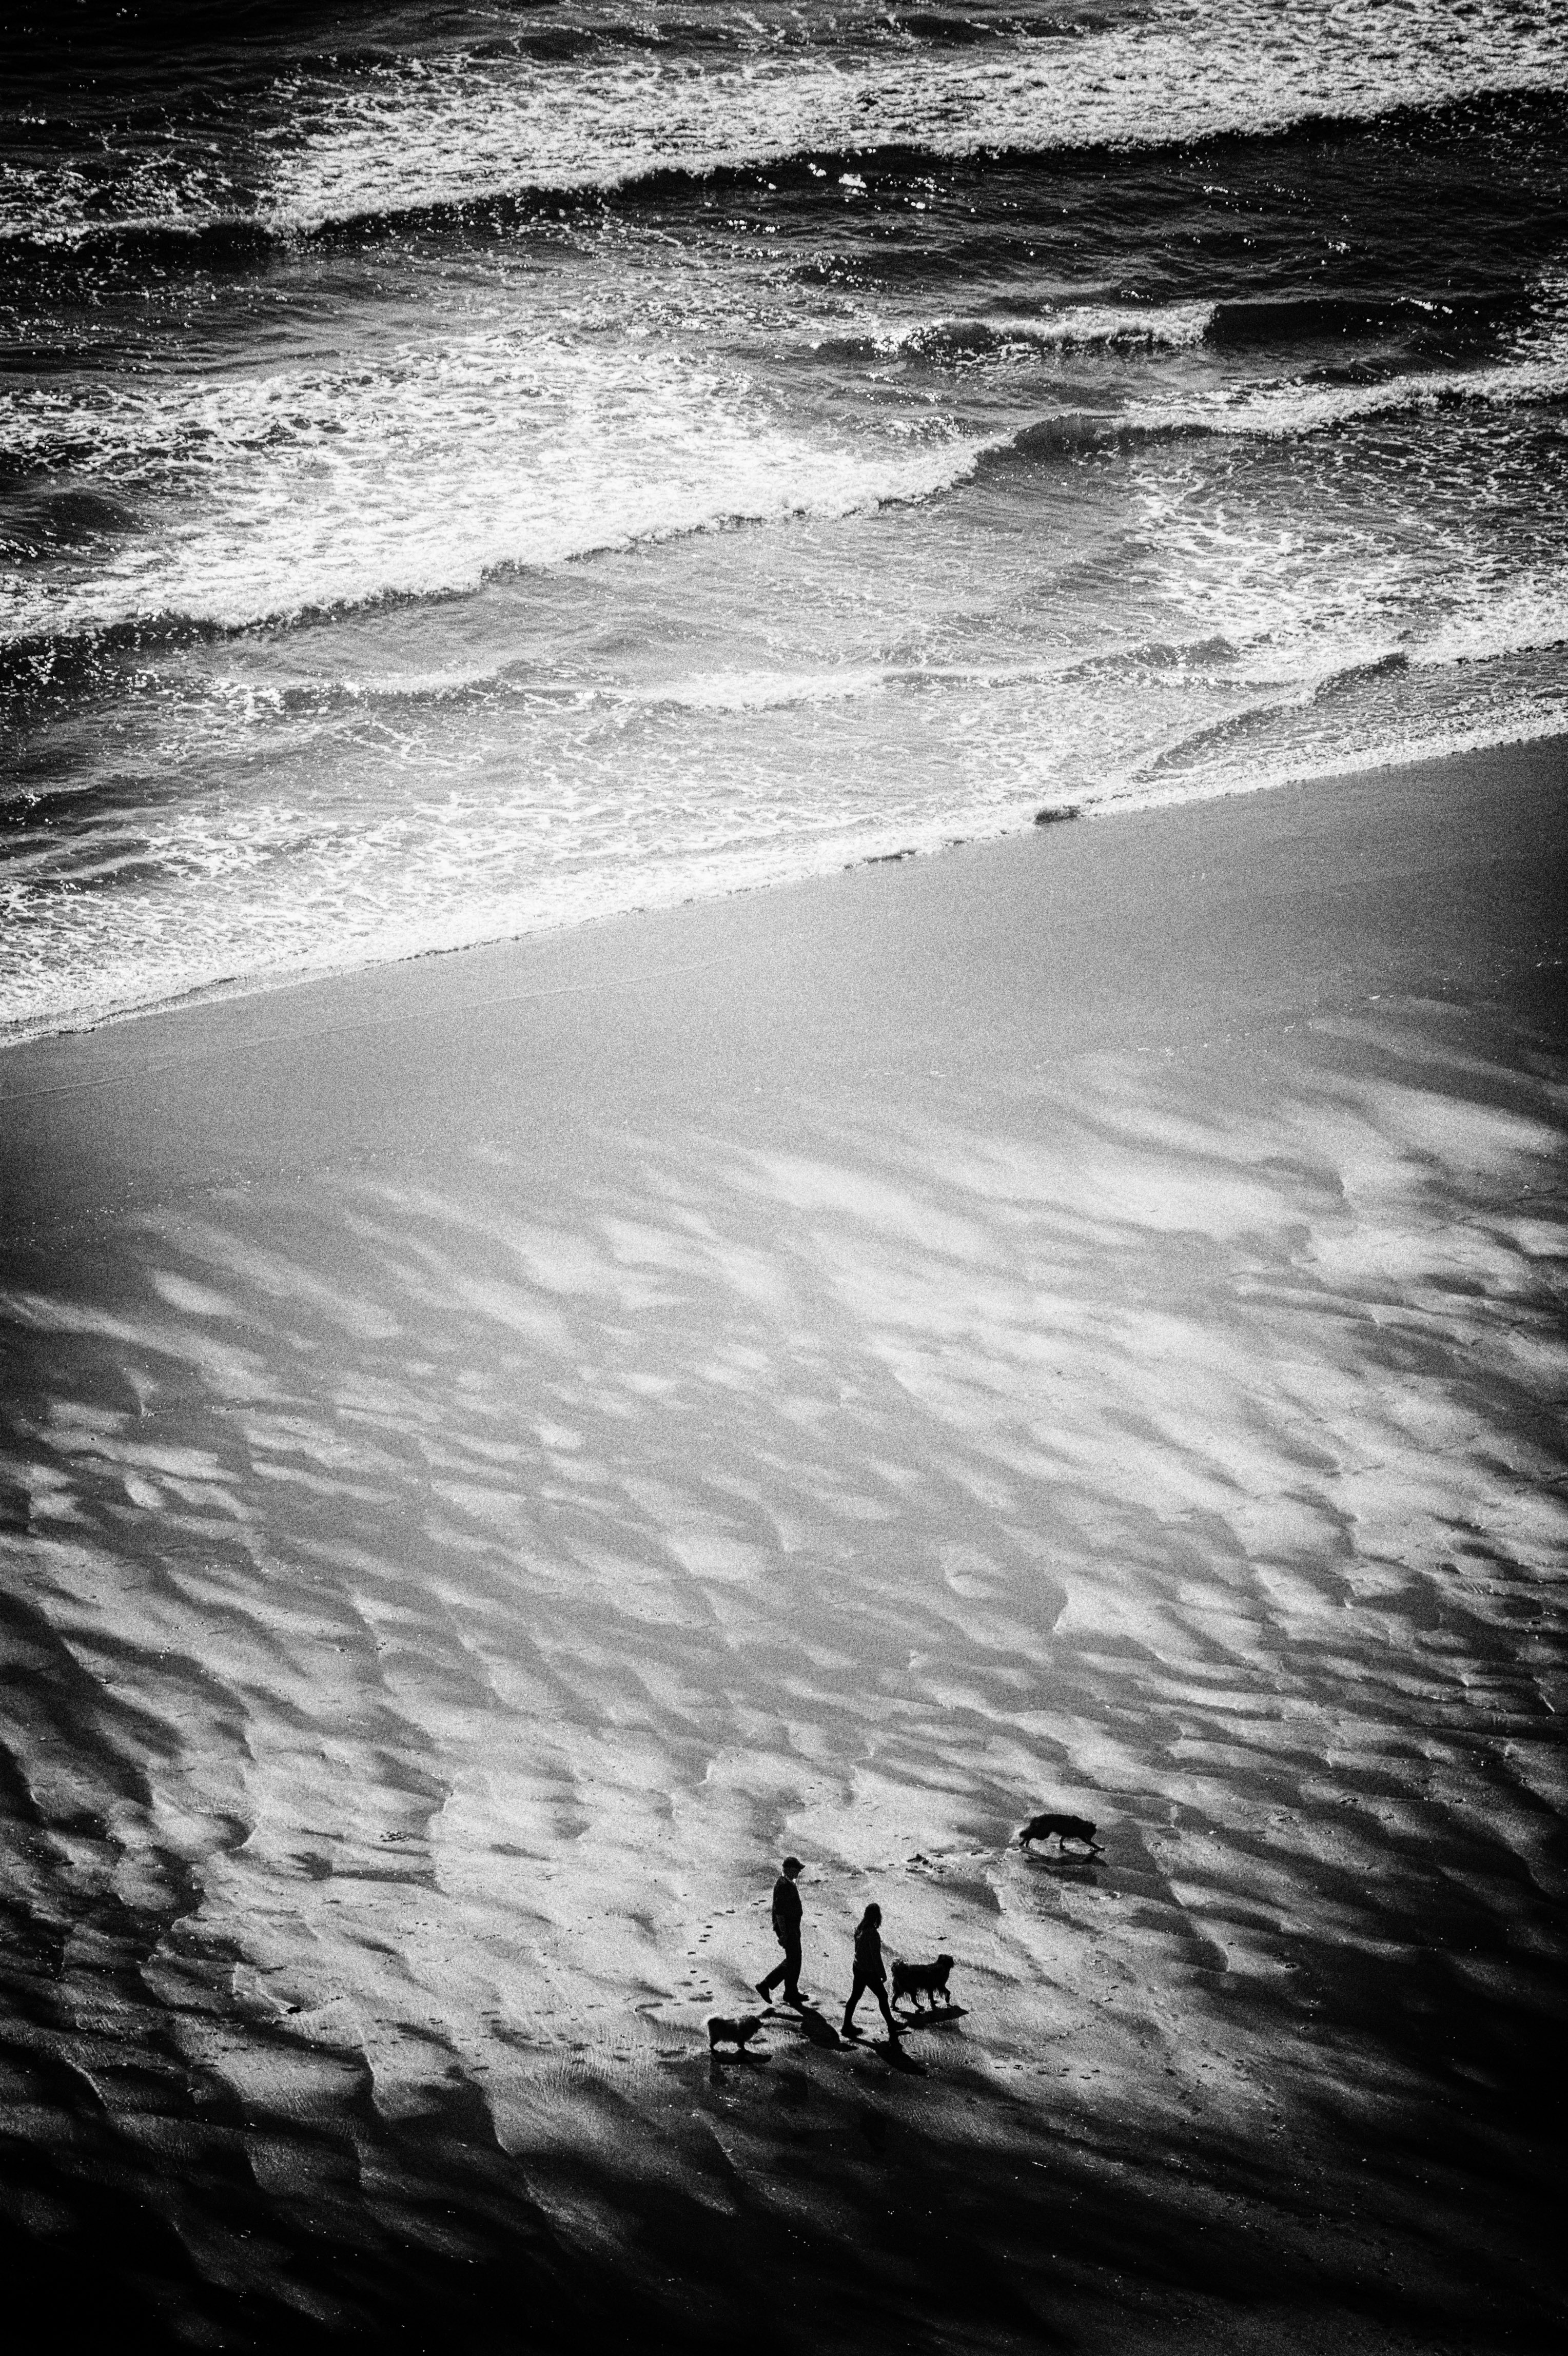
man, beach, sea, coast, water, sand, ocean, horizon, black and white, people, woman, white, photography, sunlight, shore, wave, view, dog, looking, reflection, high, holiday, black, point, monochrome, body of water, above, uk, bw, sands, family, wales, dogs, noir, blanc, down, viewpoint, bn, from, newgale, pembrokeshire, blancetnoir, elevated, monochrome photography, atmospheric phenomenon, wind wave